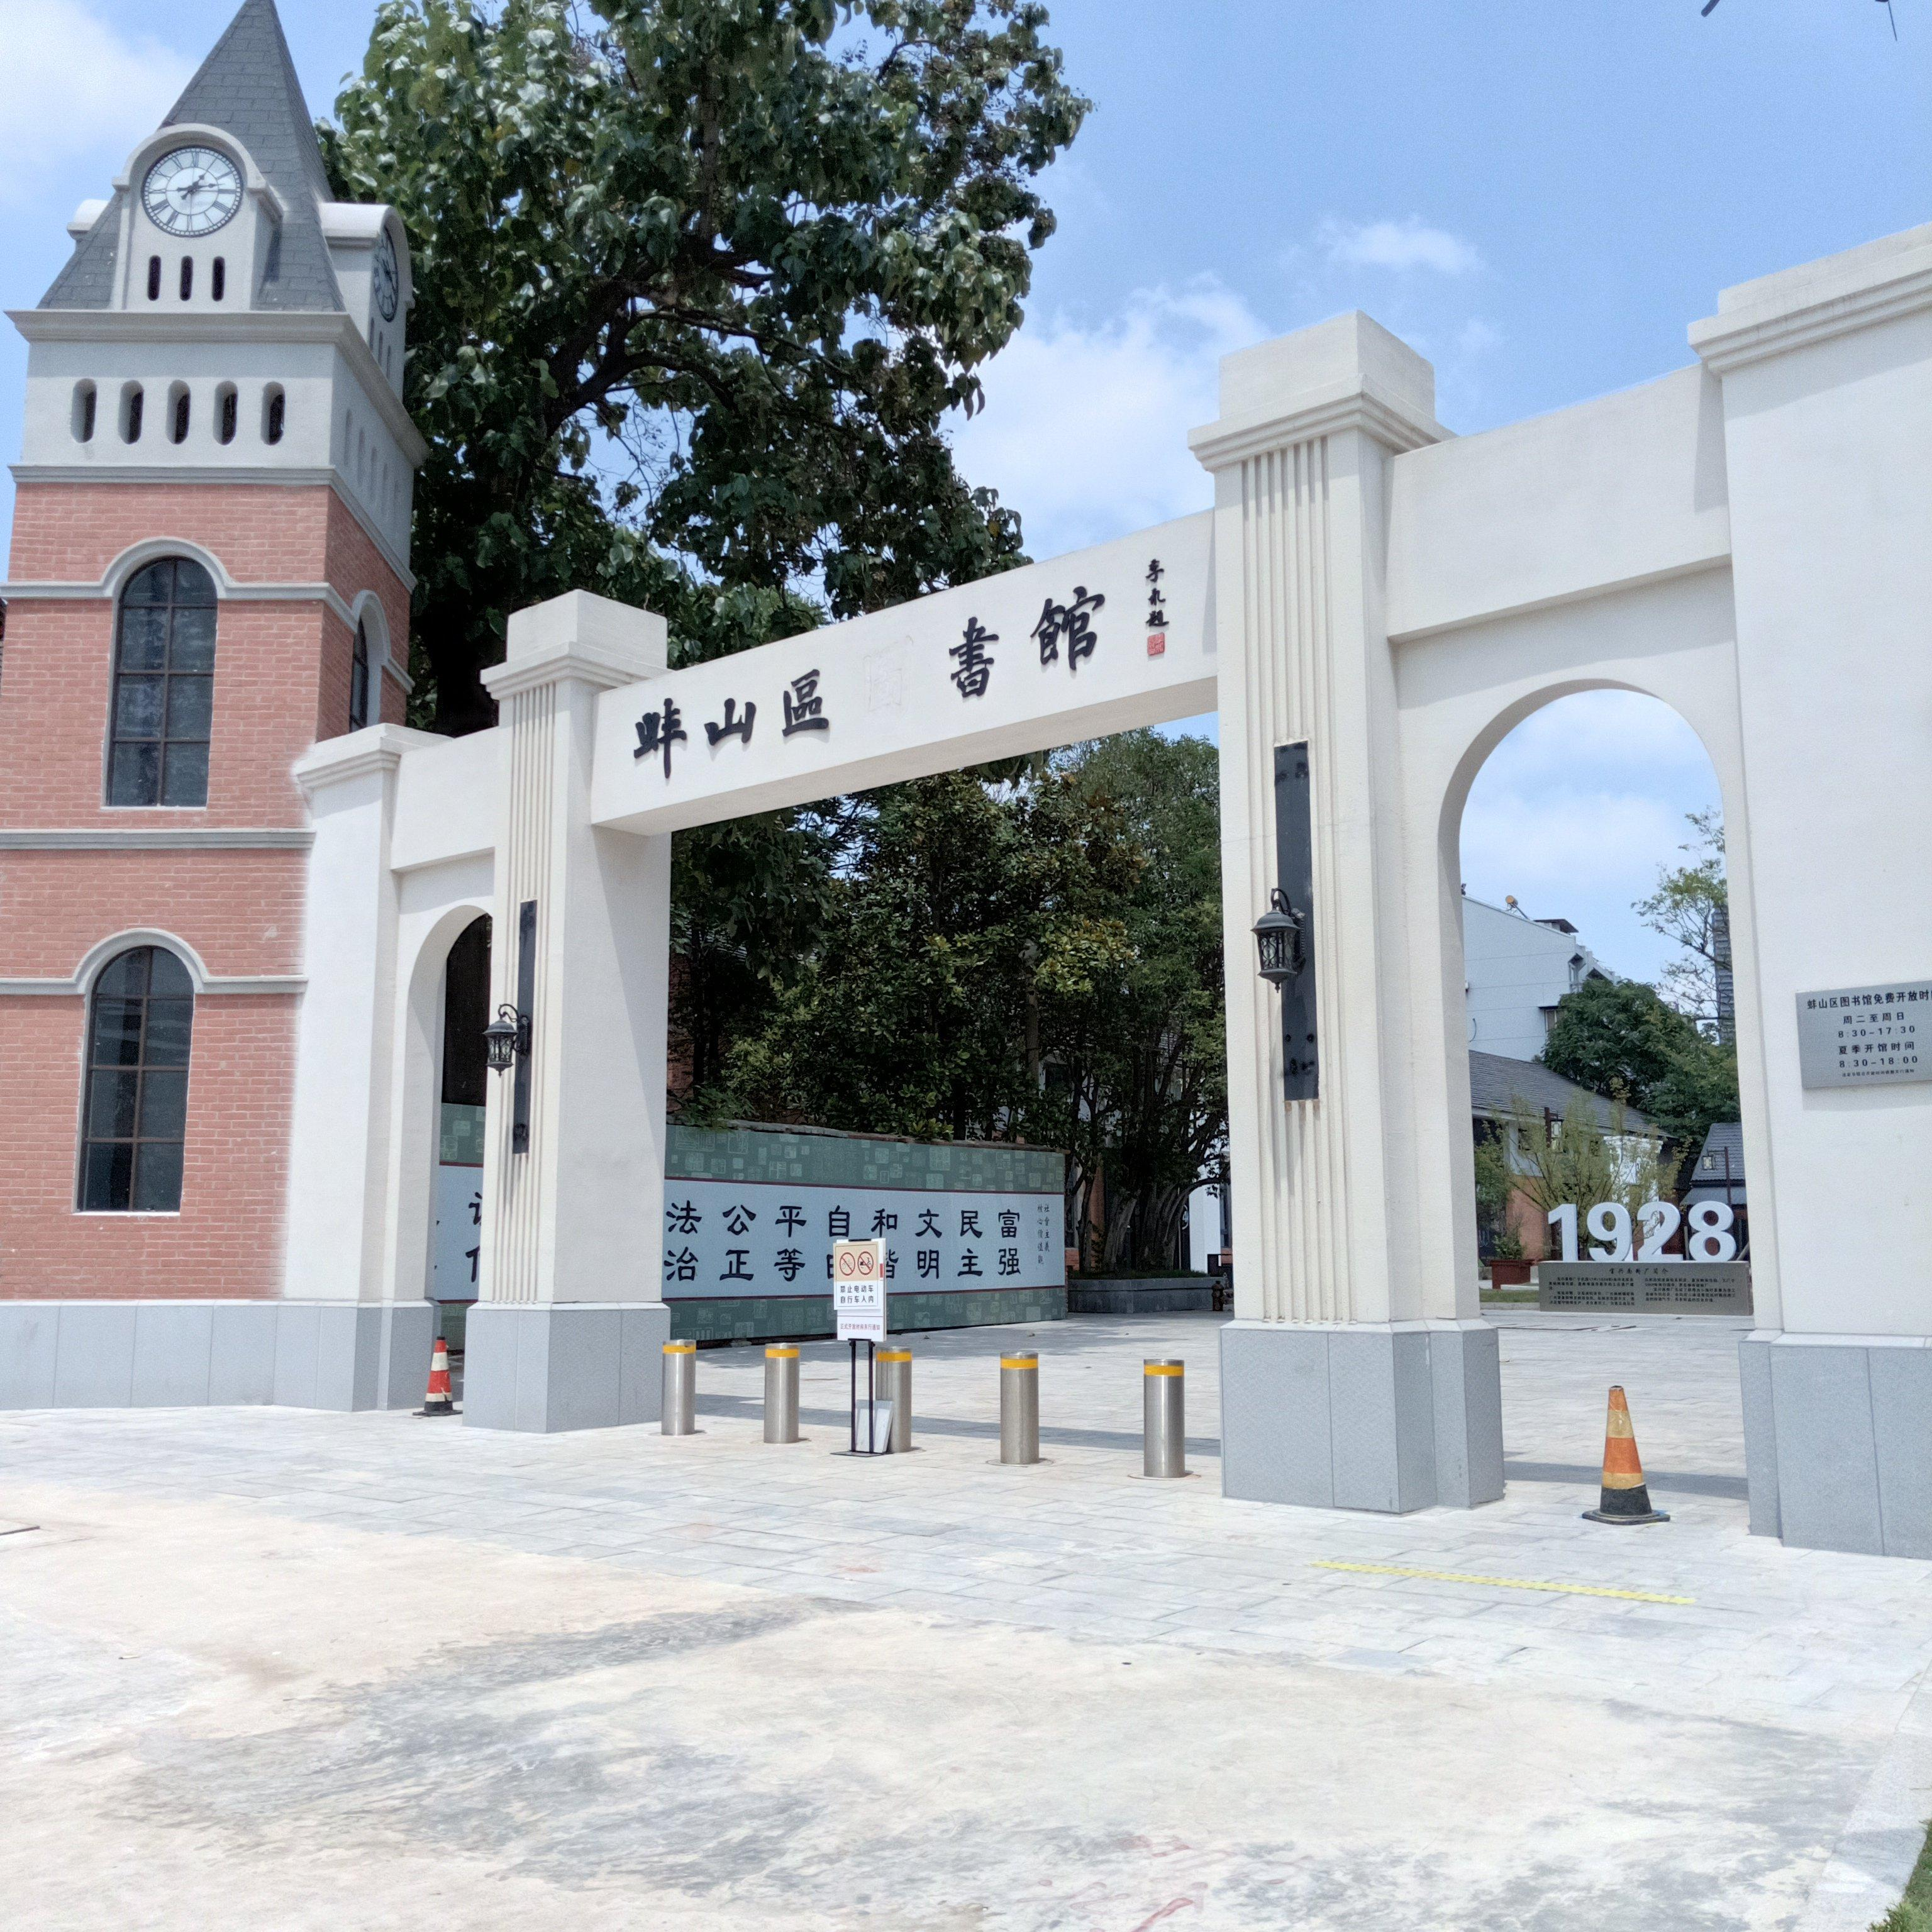
地标名称：蚌山区图书馆
所在城市：蚌埠市·禹会区